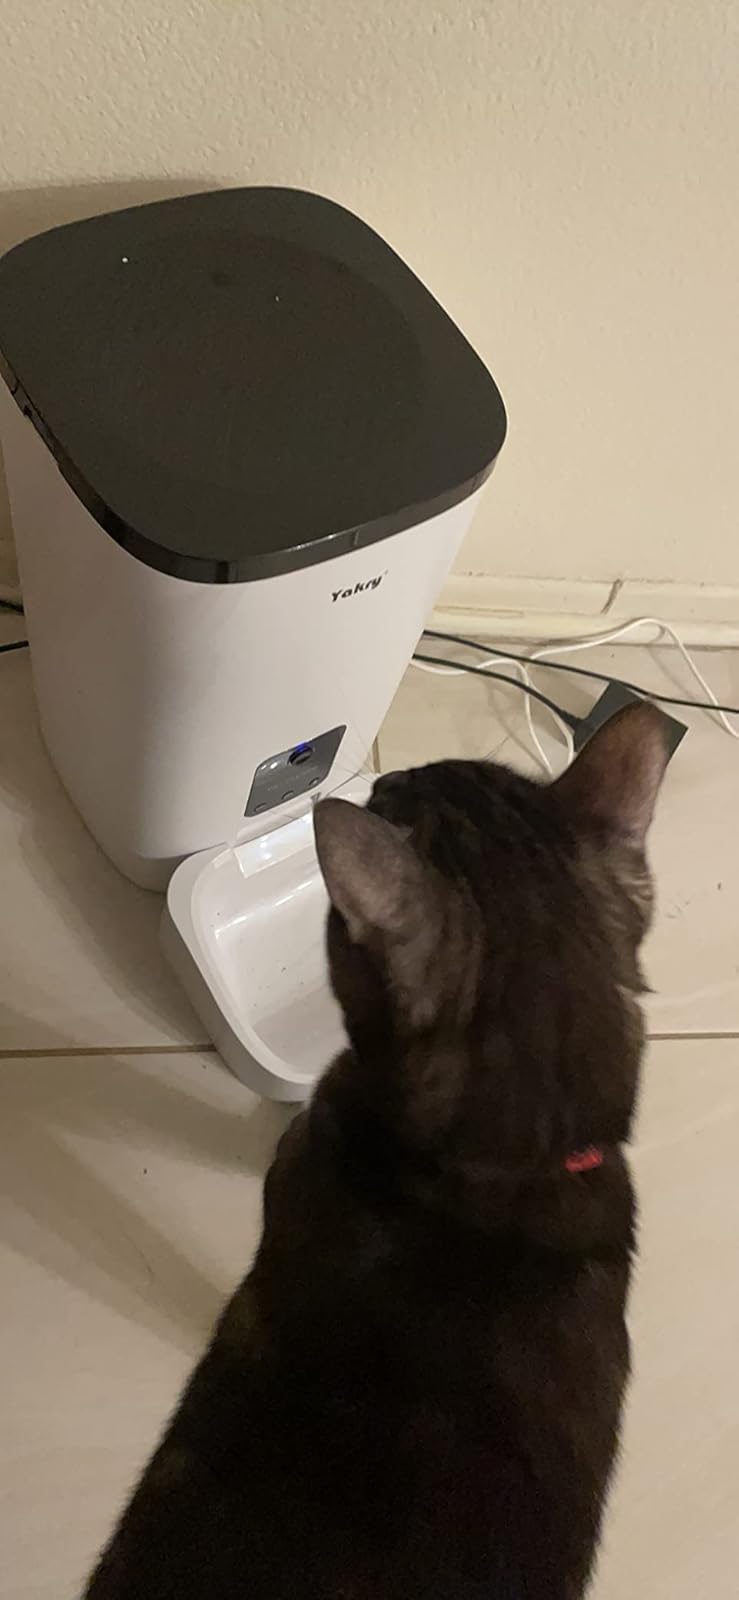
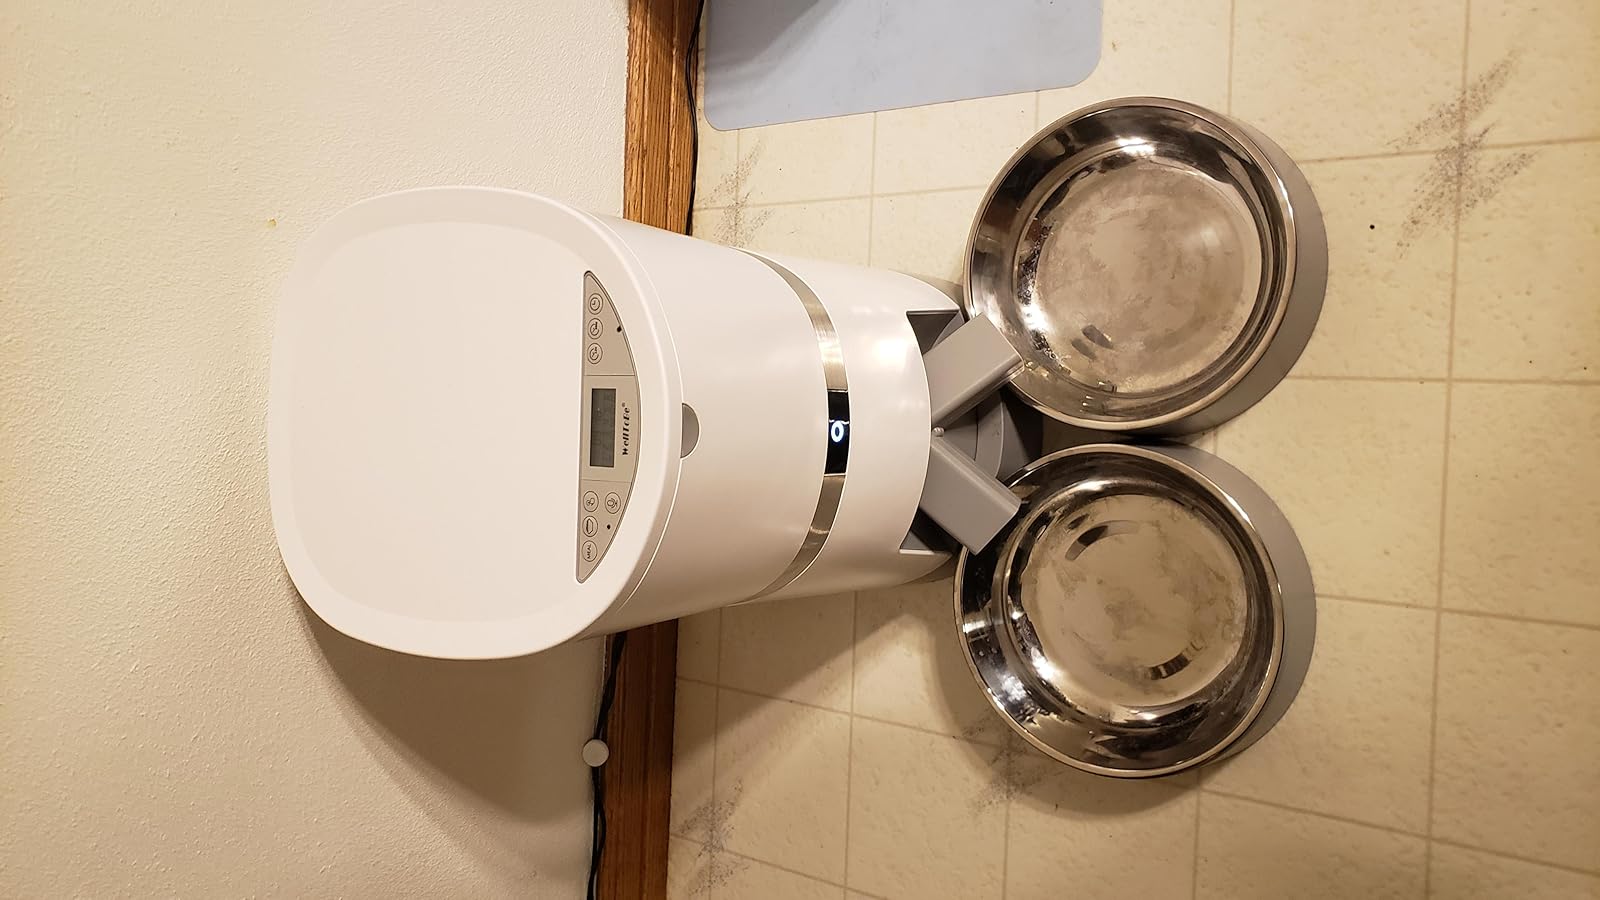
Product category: items_feeder
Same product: no